Bernt Støylen

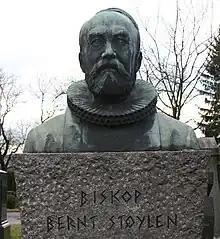
Sculpture of Bernt Støylen

Støylen graduated from a teaching school in Volda in 1875. After some time as a teacher, he took his examen artium in 1879. He then went on to study theology at the University of Oslo, receiving his Cand.theol. degree in 1885.